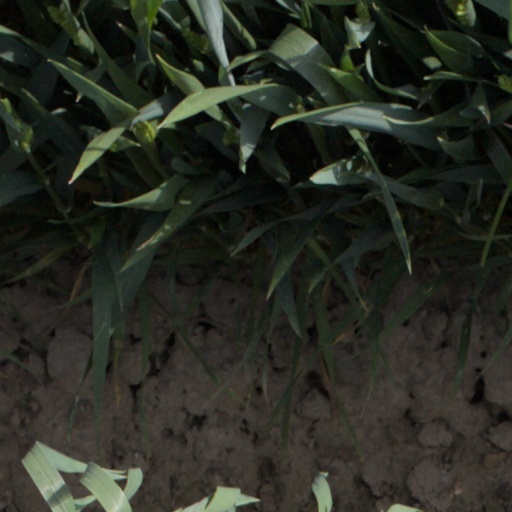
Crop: wheat